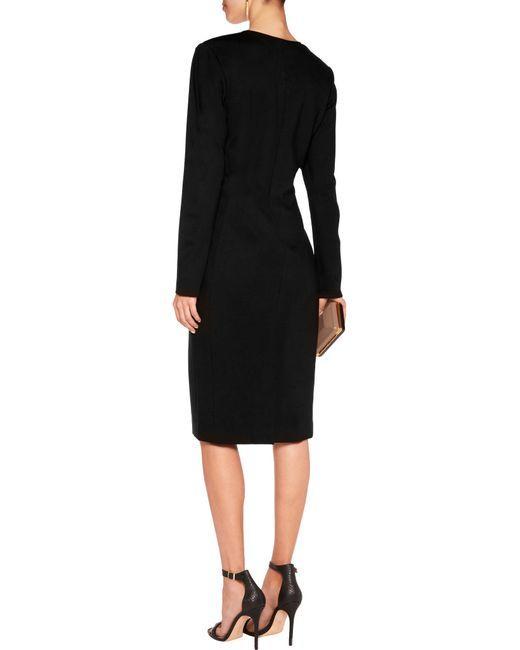
Midikleid aus Logo-Jacquard-Jersey in Schwarz